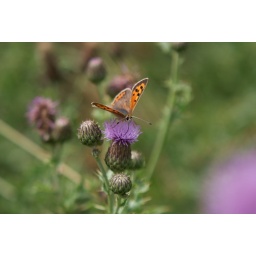
Just in the field while walking the dogs